Finley Roundhouse

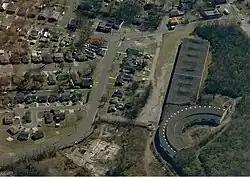
Finley Roundhouse in 2013. Aerial view south with surrounding Acipco-Finley neighborhood.

The Finley Roundhouse is a historic railway roundhouse located in the Acipco-Finley neighborhood of Birmingham, Alabama. It is one of the last two surviving railway roundhouses in the City of Birmingham and one of three surviving in the State of Alabama. It is also the largest reinforced concrete roundhouse in Alabama. It was built by the Southern Railway in 1915.